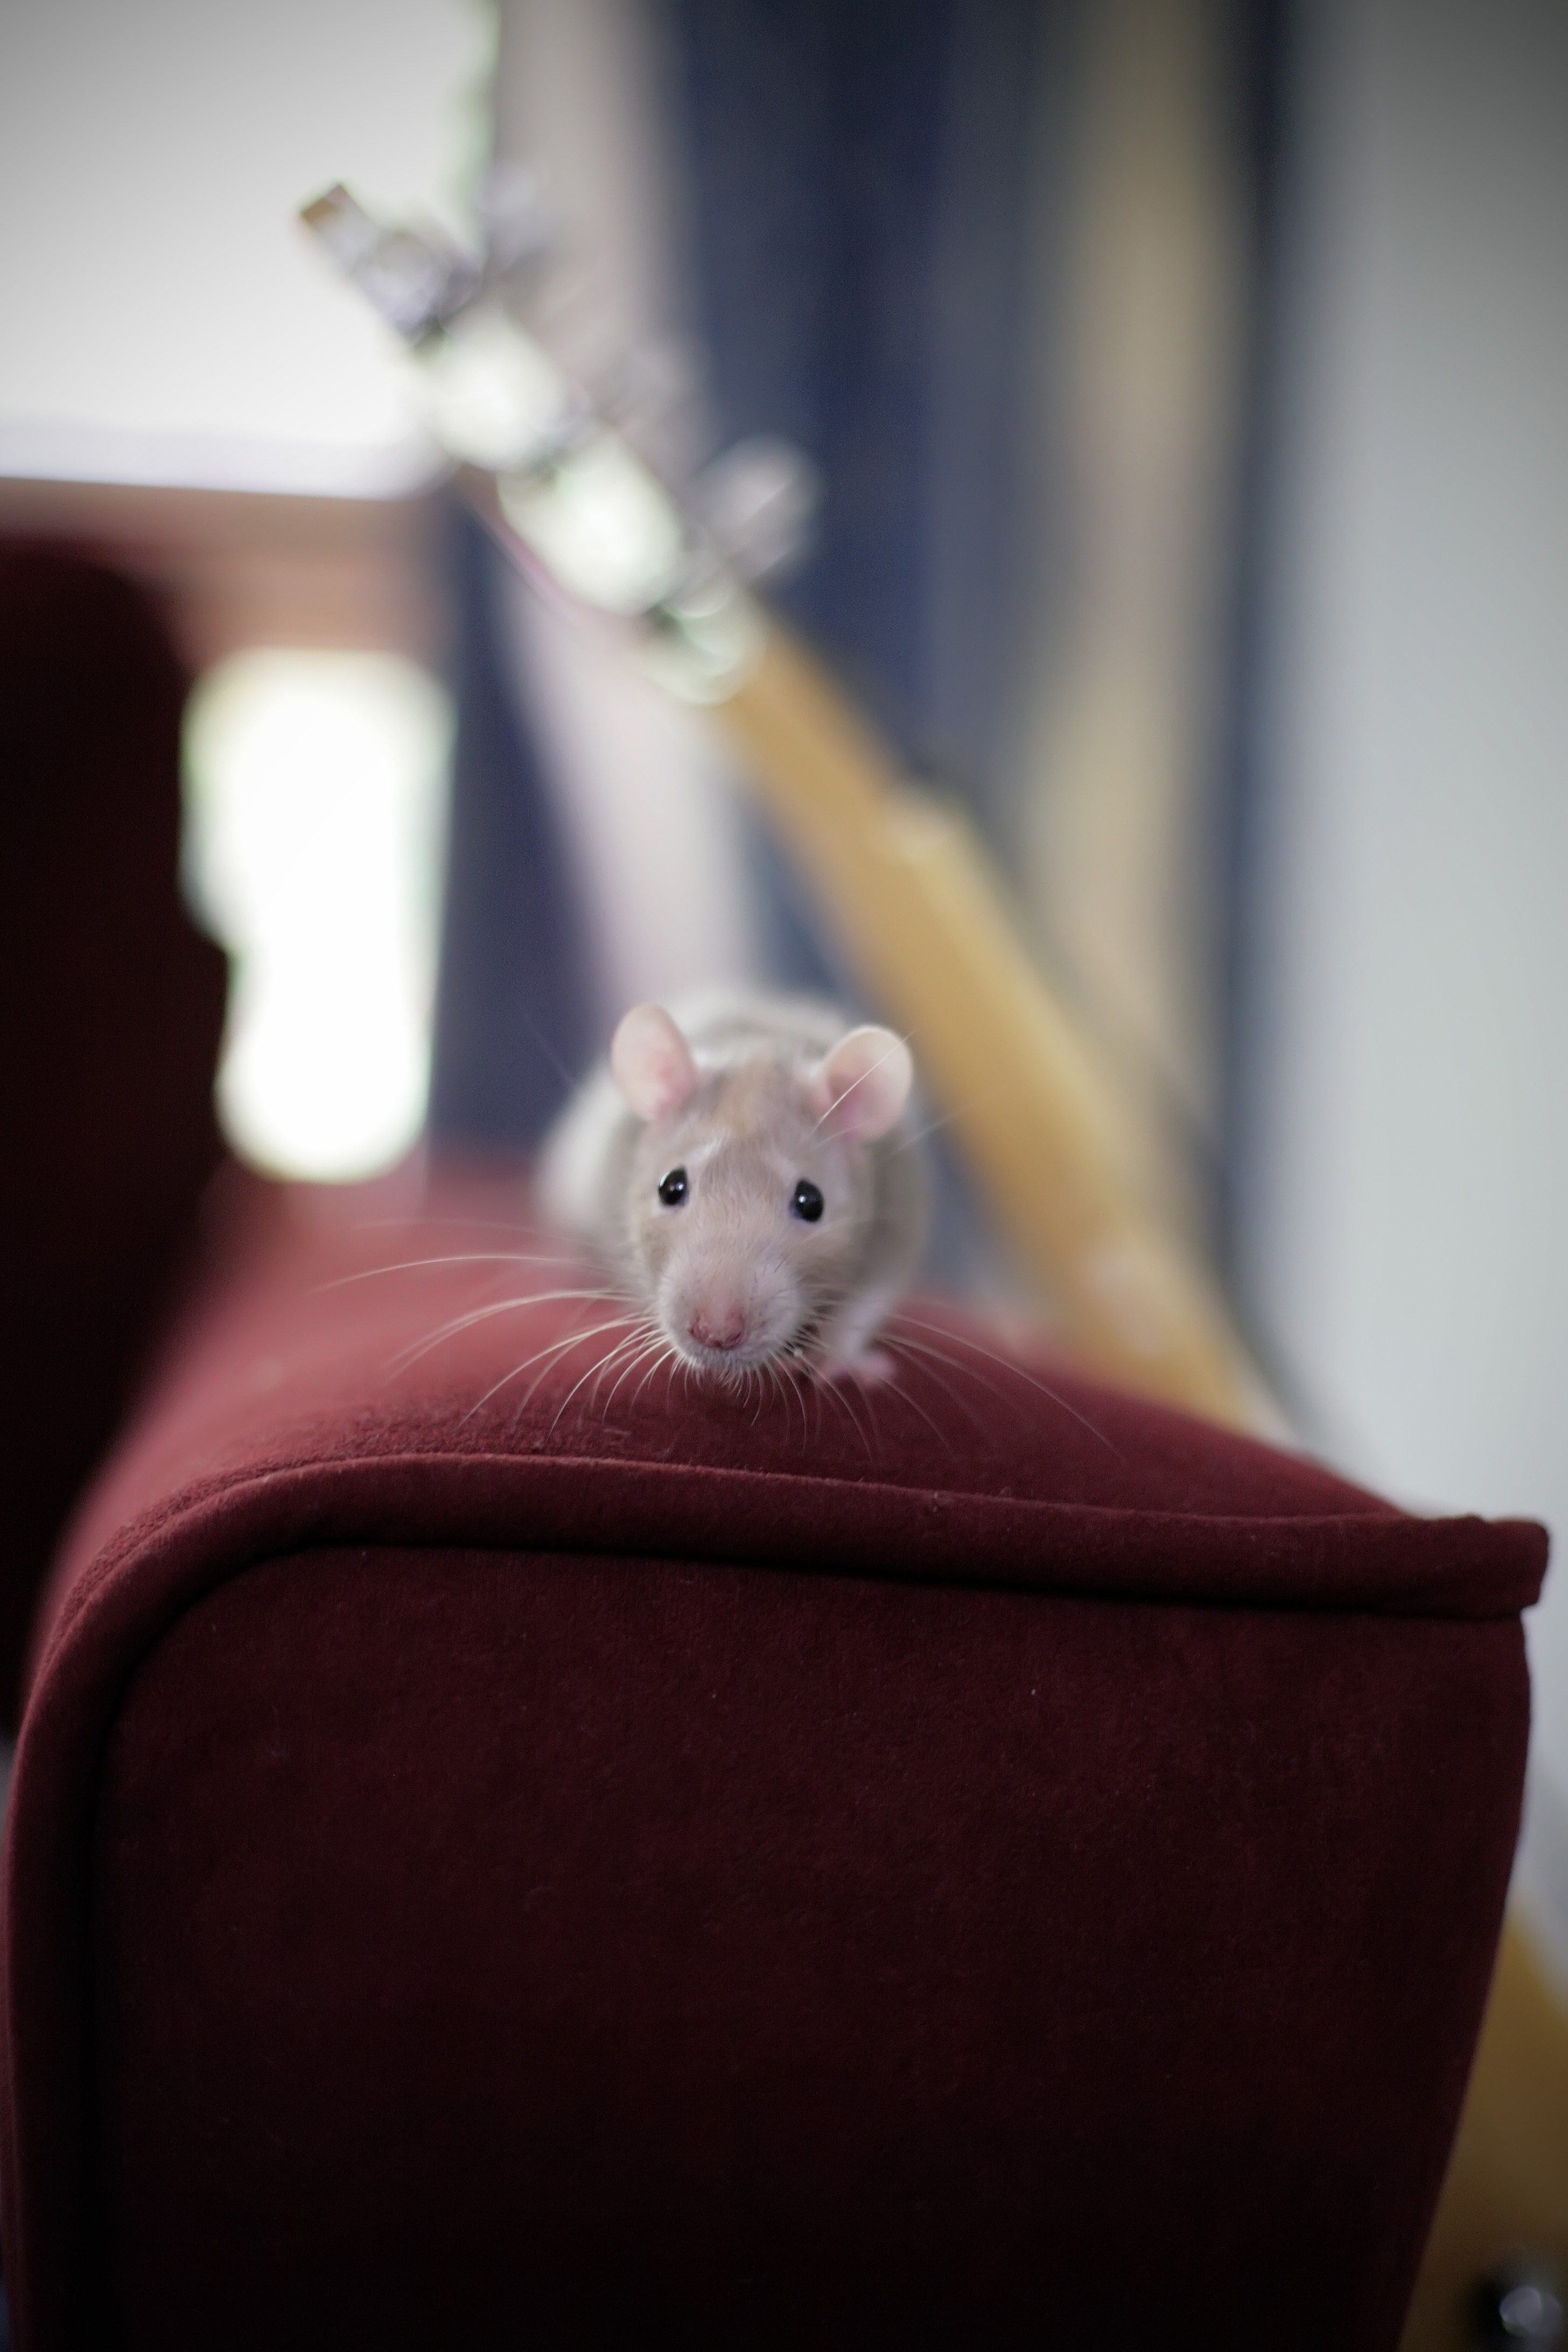
hand, guitar, running, mouse, animal, cute, pet, fur, red, fluffy, kitten, cat, mammal, pink, whisker, hamster, rodent, rat, tail, skin, vertebrate, funny, domestic, pest, muridae